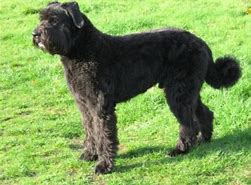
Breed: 233-n000072-Bouvier_des_Flandres